Biological data visualization

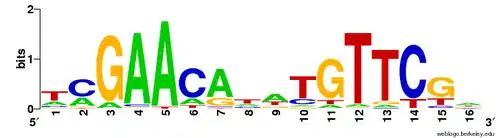
A sequence logo of the LexA-binding motif of Gram-positive bacteria. Source: Wikipedia Commons, the free media repository. Retrieved April 20, 2024, from https://commons.wikimedia.org/wiki/File:LexA_gram_positive_bacteria_sequence_logo.png

Sequence logo: Sequence logos are graphical representations of sequence alignments that display the conservation of residues at each position as well as the relative frequency of each amino acid or nucleotide. Sequence logos provide a compact and informative visualization of conserved sequence and variability.